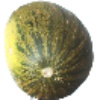
Label: melon_piel_de_sapo